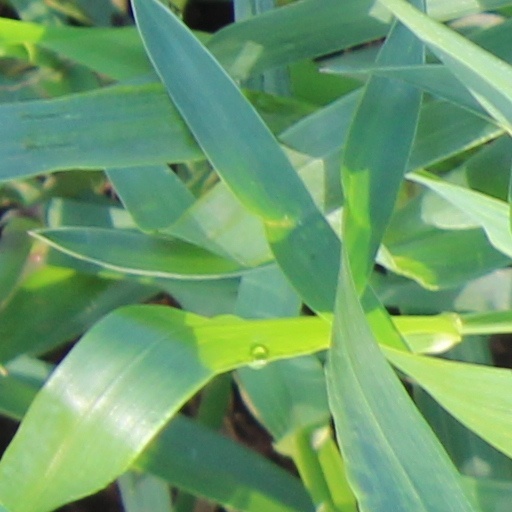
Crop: wheat